Stephanie Öhrström

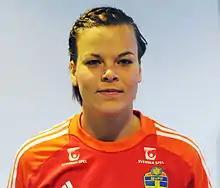
Öhrström training with Sweden in November 2013

Stéphanie Öhrström (born 12 January 1987) is a Swedish football goalkeeper. She has previously played in Italy's Serie A for AS Roma, SS Lazio Women 2015, Fiorentina and AGSM Verona. Before moving to Italy, she played for LdB Malmö and Jitex BK in the Damallsvenskan.